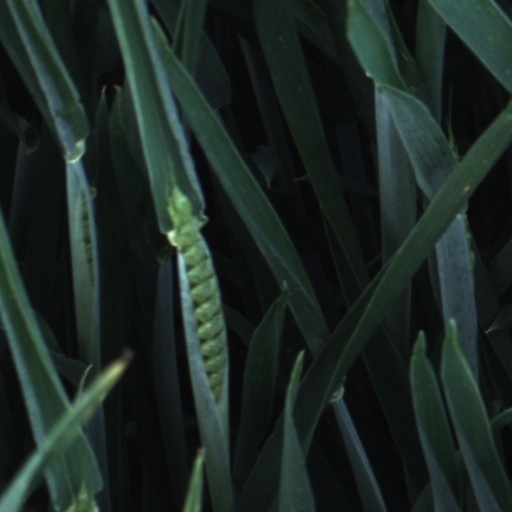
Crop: wheat